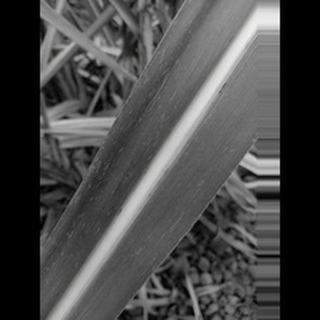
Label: sugarcane_mosaic